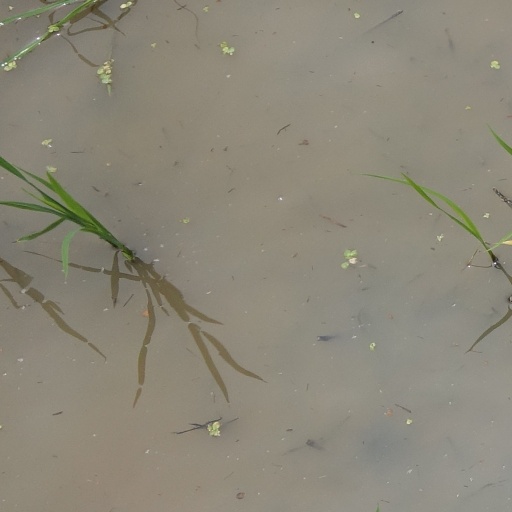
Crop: rice